Dutchy (statue)

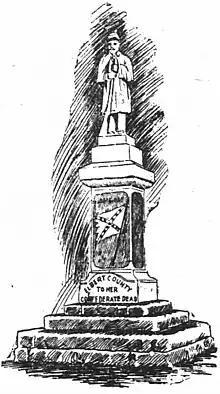
Drawing of the statue, published in "The Atlanta Constitution" the day after its unveiling

Beter's monument was unveiled on July 15, 1898. It consisted of a statue of a Confederate soldier atop a pedestal. The location of the monument was in Elberton's town square, named Sutton Square. The statue was notable for being the first statue carved from granite from Elberton, which later became a major center for granite monument construction.